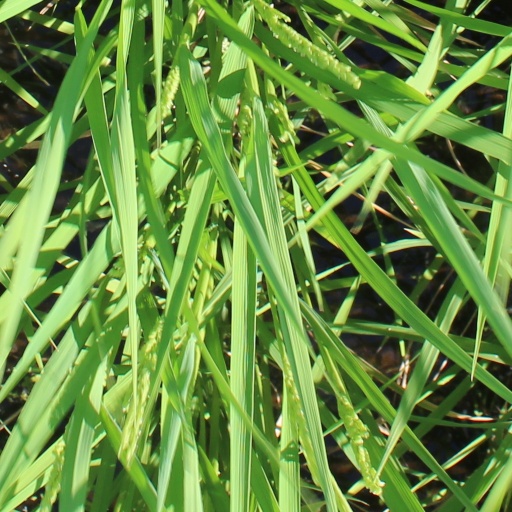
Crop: rice